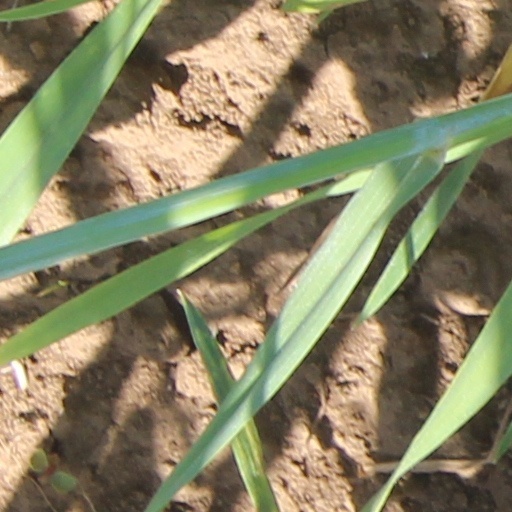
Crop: wheat